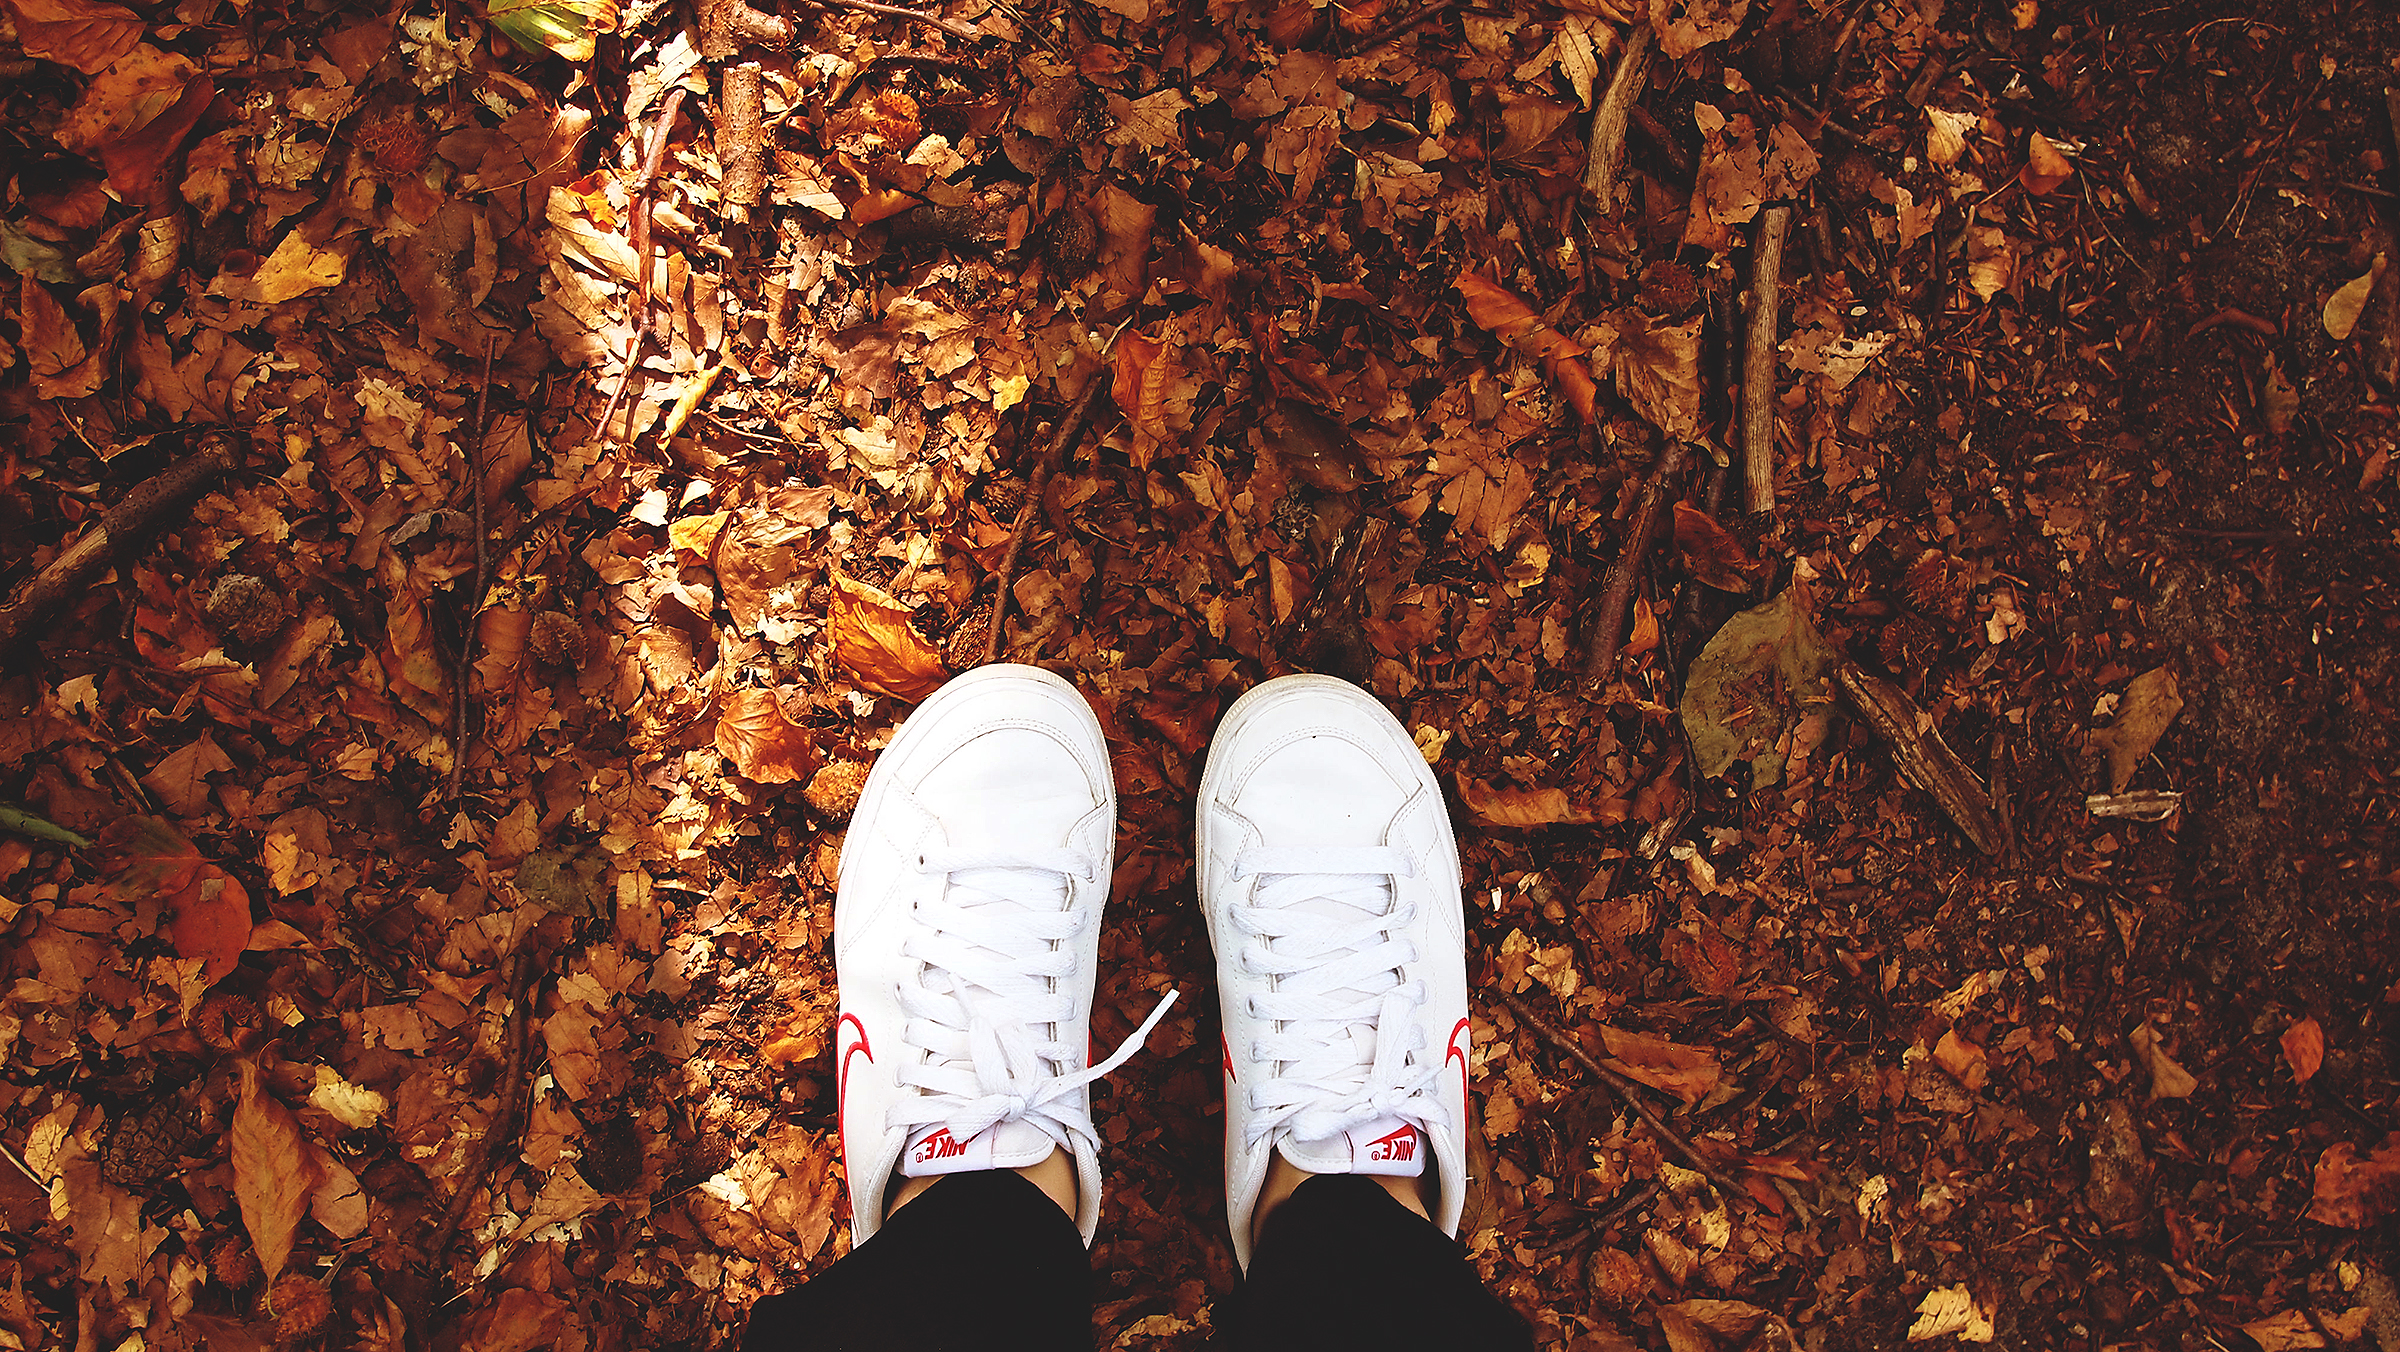
tree, outdoor, white, leaf, feet, autumn, nike, season, leaves, shoes, publicdomain, sneakers, shoelaces, whiteshoes, dryleaves